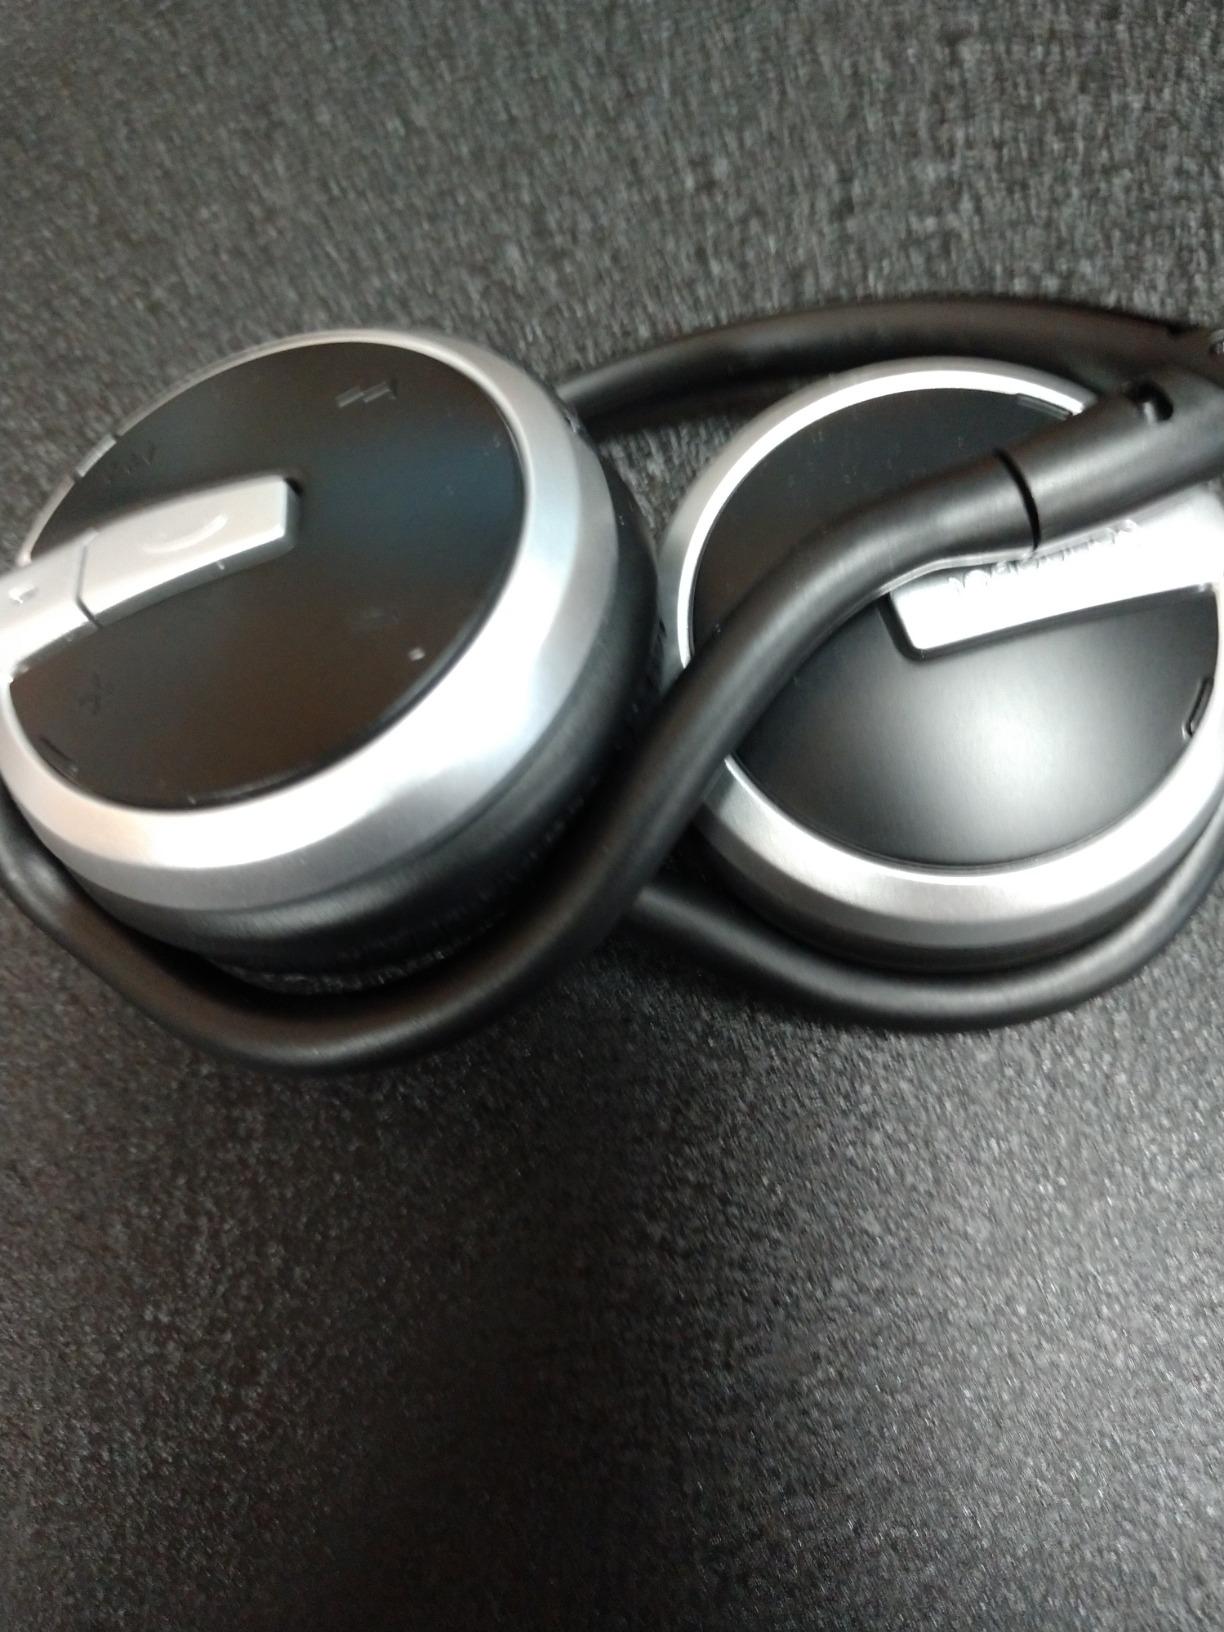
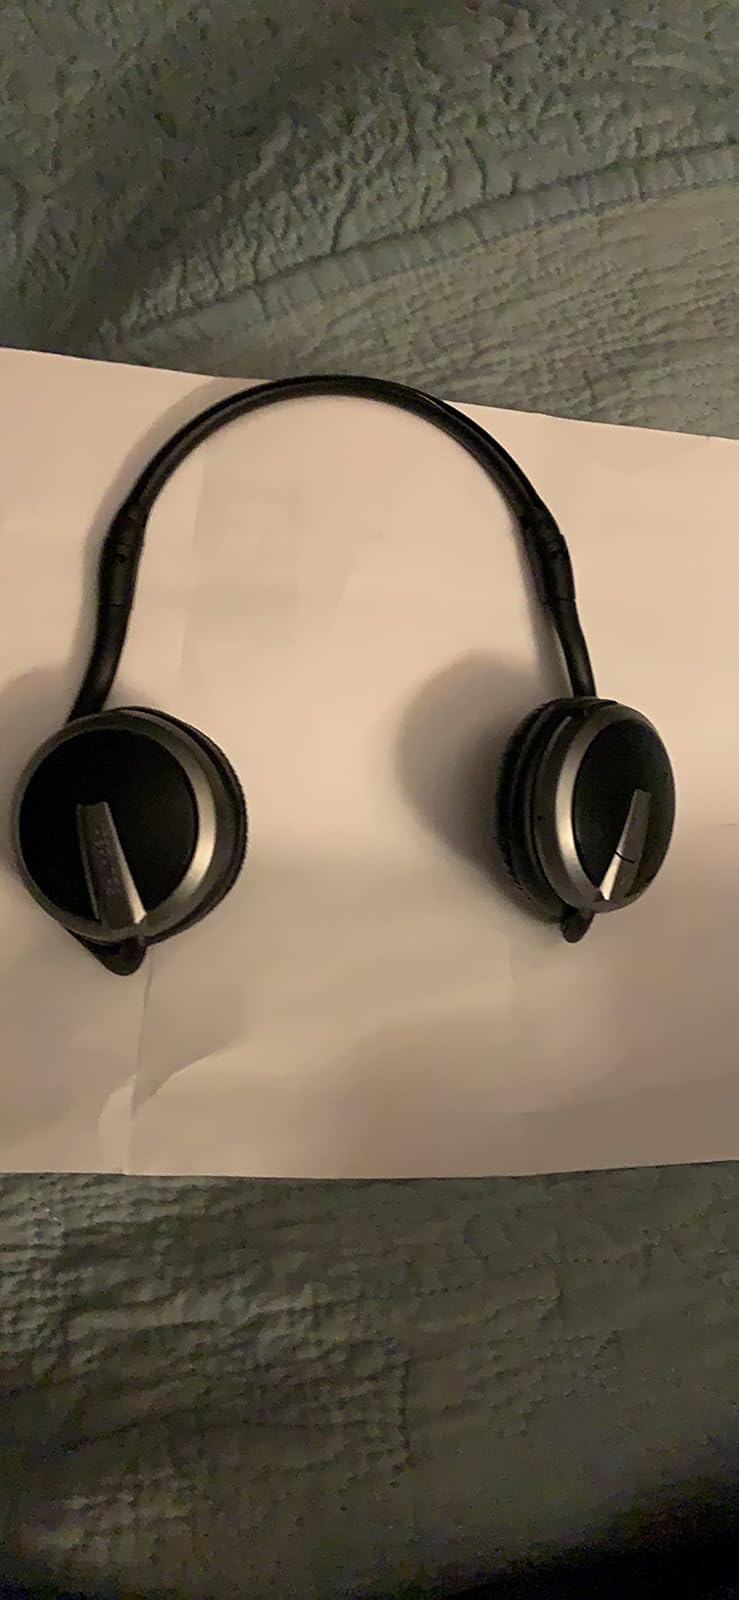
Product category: headphones
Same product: yes